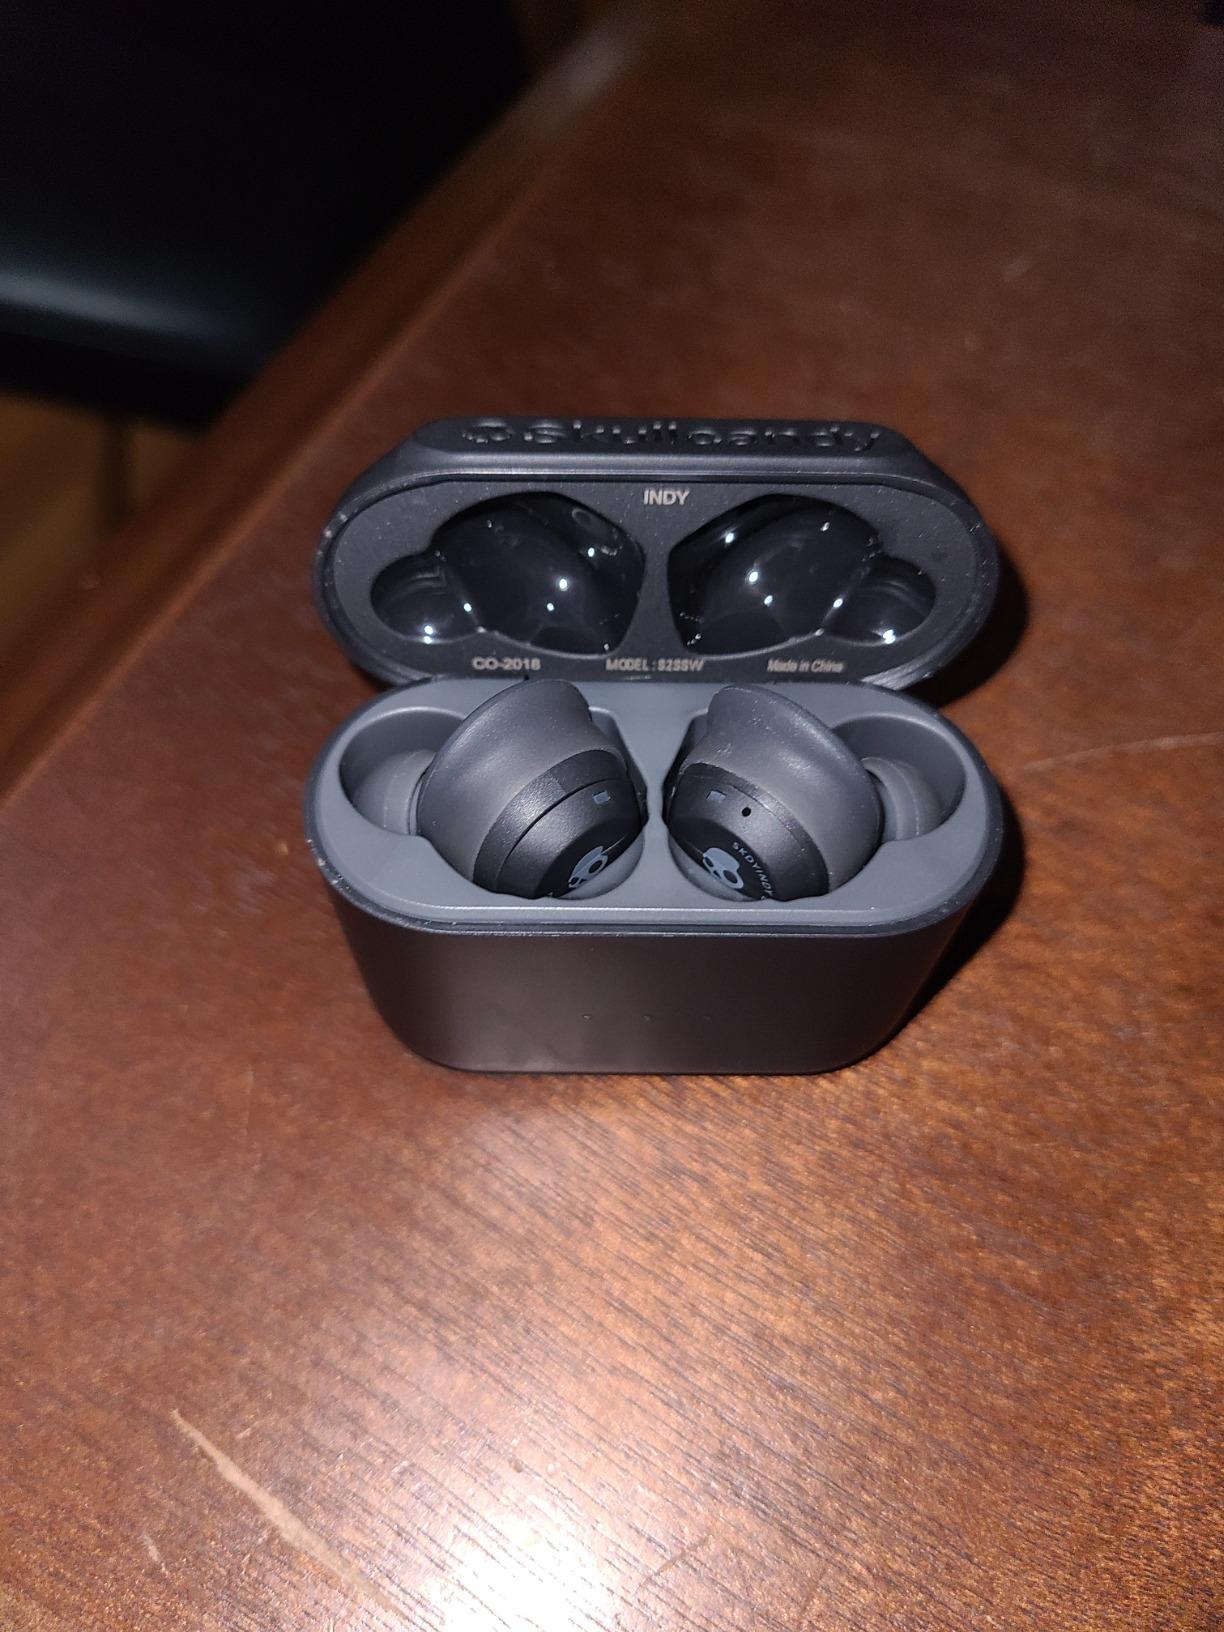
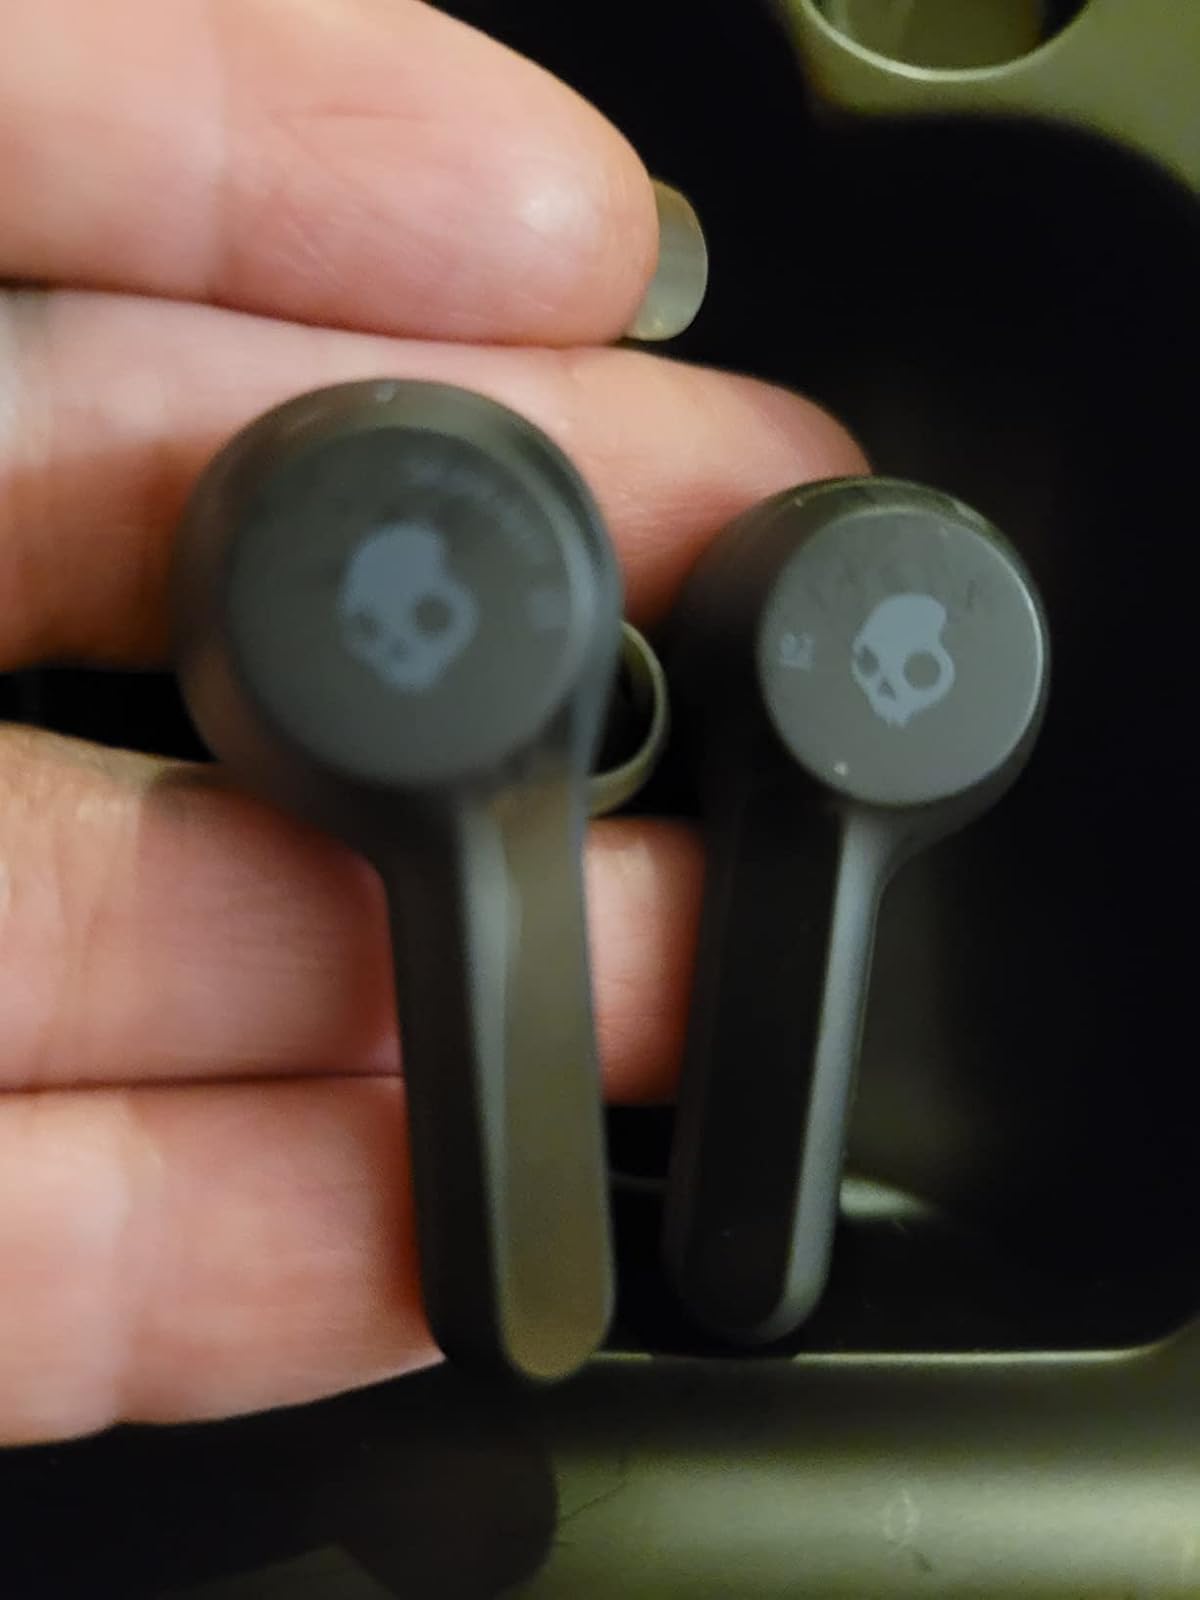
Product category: earbuds
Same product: yes